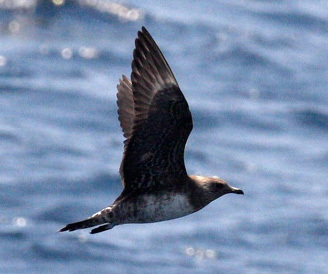
the wide brown winged bird is all brown, except for a little white under the breast and belly.
a big bird with a longer bill and long brown wings with a white belly and abdomen.
the bird has a thick body that is brown and white and a thick curved beak.
a large bird with a white belly, and darker colors on its back.
this bird has long black and gray wings and a brown crown.
this bird is mostly brown with a white belly, it has a relatively short beak and tail.
falcon like bird with white under belly with brown specks and brown body and wings with a bill that curves at the tip.
a small bird with dark brown wings and a long pointed beak.
the bird has a long bill that is curved, long wingbars and a white belly.
this bird has a brown crown with long brown wings and white sides.
Species: Long Tailed Jaeger